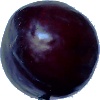
Label: Plum 2